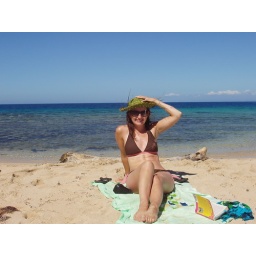
On the beach with my palm tree hat in Waya, Fiji